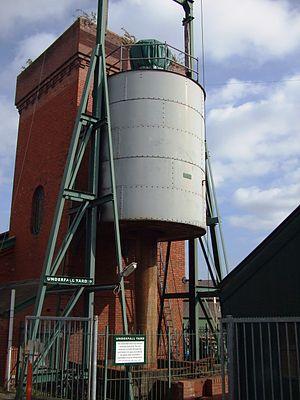
William George Armstrong, industriel britannique du bassin de la Tyne, est le fondateur du trust industriel Armstrong-Whitworth, l’une des plus puissantes compagnies industrielles du XIXᵉ siècle. Il fut anobli « 1ᵉʳ baron Armstrong » par la reine Victoria en 1859 en hommage à son patriotisme au cours de la Guerre de Crimée.